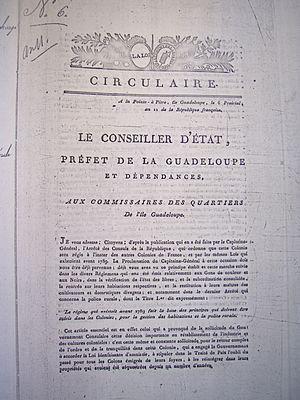
Arrêté consulaire de Bonaparte rétablissant l'esclavage à la Guadeloupe du 16 juillet 1802
La loi du 20 mai 1802 est un retour sur les principes du décret du 4 février 1794 qui avait aboli l'esclavage sur tous les territoires de la République française. Il faut constater que cette abolition n'a pas été effective dans plusieurs colonies françaises. La Réunion a entravé son application, la Martinique l'a refusée au terme d'une insurrection royaliste. En effet, soulevée depuis le 16 septembre 1793, la Martinique signe, représentée par le planteur Louis-François Dubuc, un accord de soumission à la royauté anglaise. Le 6 février 1794, les Anglais entament la conquête militaire de l'île qu’ils terminent le 21 mars 1794. Les planteurs martiniquais évitent donc ainsi l'abolition effective de l'esclavage sur leur territoire.